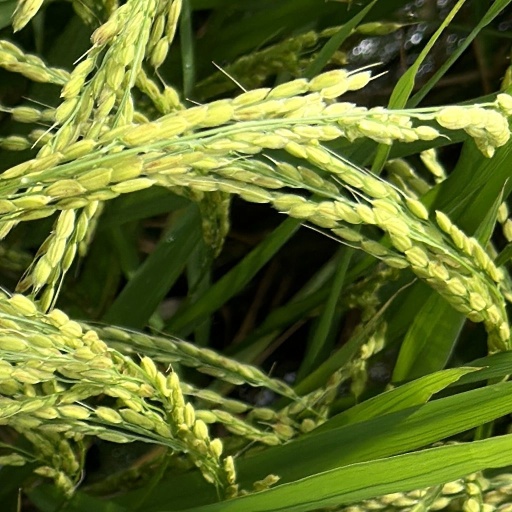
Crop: rice